Tiruneelakkudi Neelakandeswarar Temple

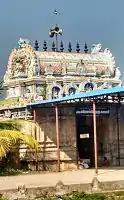

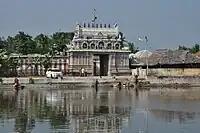

It is one of the shrines of the 275 Paadal Petra Sthalams - Shiva Sthalams glorified in the early medieval "Tevaram" poems by Tamil Saivite Nayanar Tirunavukkarasar. Praises of the temple have been sung by Sambandar in the "Thevaram". The temple is also associated with the life of Thiruneelakanta Nayanar.